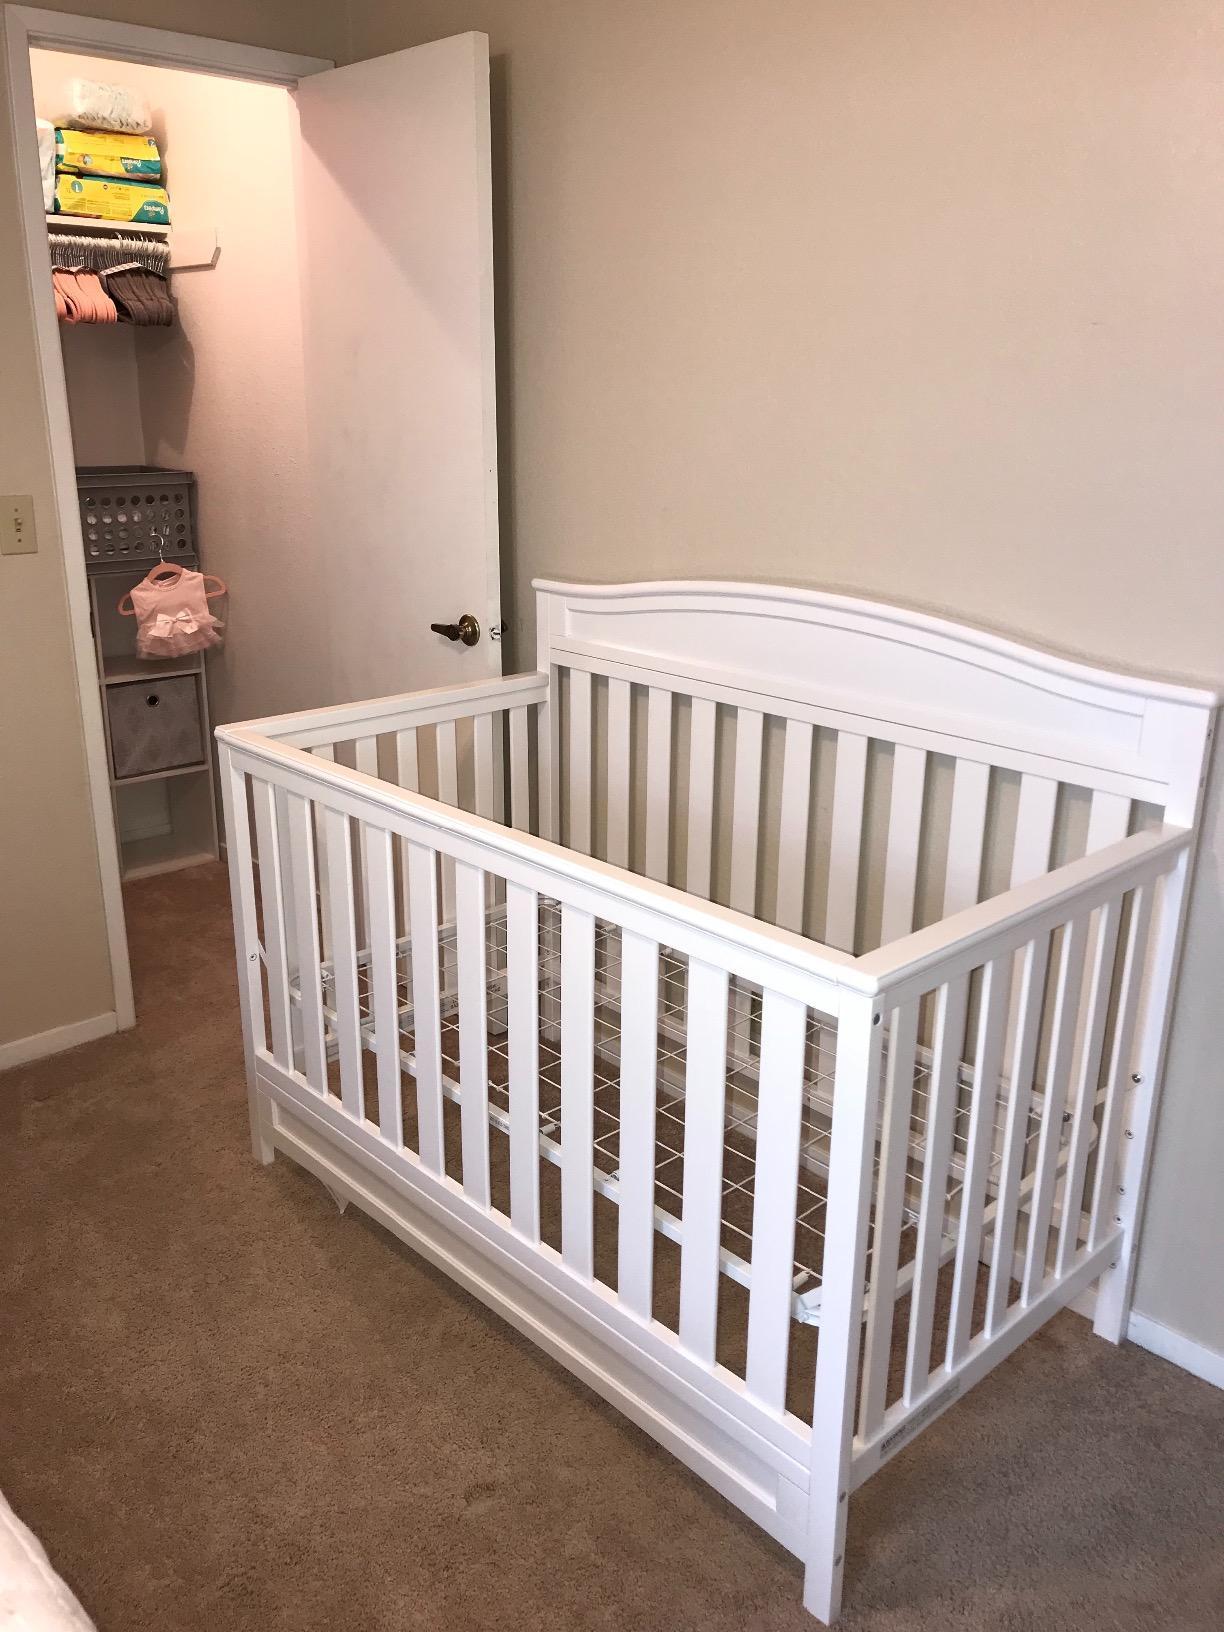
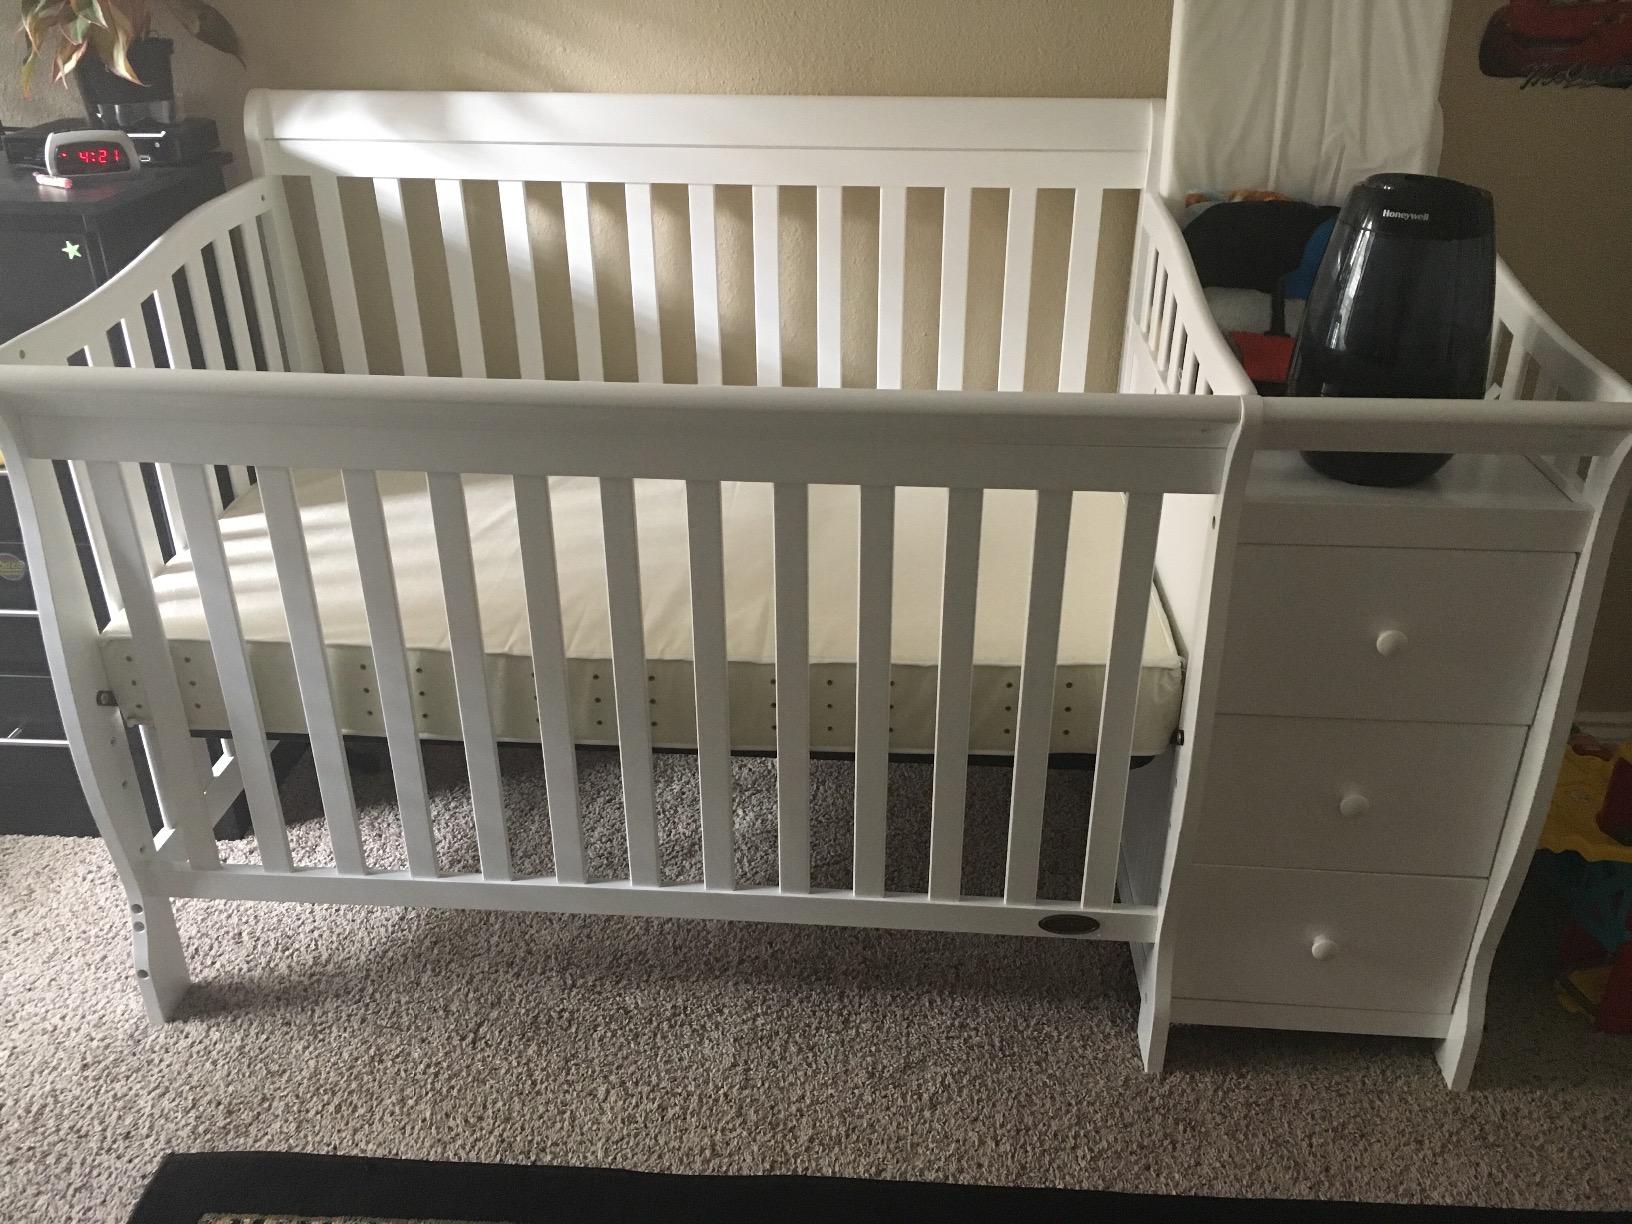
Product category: products_crib
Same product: no